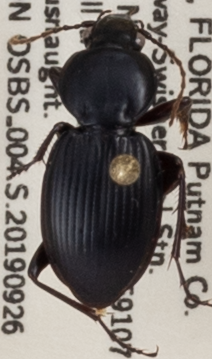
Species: Cyclotrachelus faber
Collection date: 2019-09-26
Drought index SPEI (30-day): -1.362
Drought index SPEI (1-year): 0.416
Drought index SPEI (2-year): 1.786